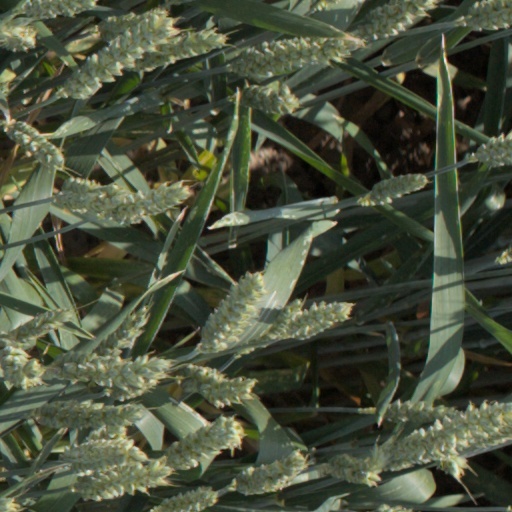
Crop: wheat